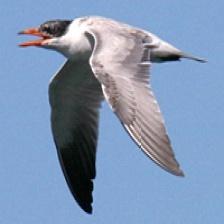
Species: CASPIAN TERN
Scientific name: HYDROPROGNE CASPIA